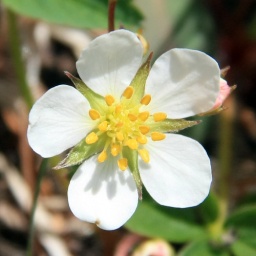
The flower of a wild strawberry plant in cottage country, Quebec.